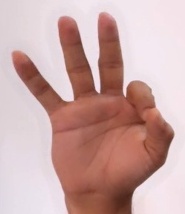
ASL sign: 9